State Route 1002 (Lehigh County, Pennsylvania)

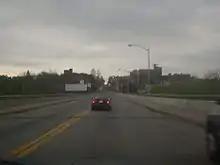
Tilghman Street Bridge in east-side Allentown in April 2007

SR 1002 begins at an intersection with Church and Main Streets (State Route 3014) in Fogelsville. It then proceeds east for three-tenths of a mile (0.5 km) as Main Street to an intersection with Pennsylvania Route 100. Upon crossing SR 100, SR 1002 becomes Tilghman Street. As Tilghman Street approaches the limited-access U.S. Route 22, the road splits into two carriageways in preparation for an interchange with US 22, northeast of where US 22 separates from Interstate 78. Past the interchange with US 22, Tilghman Street returns to an undivided roadway and enters Cetronia.